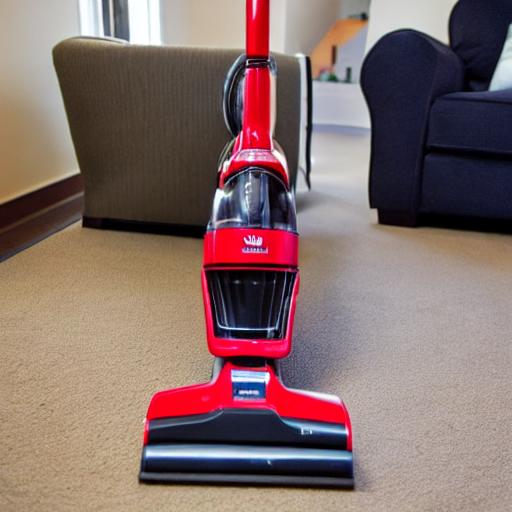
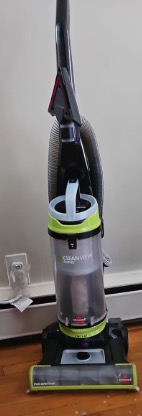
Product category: items_vacuum
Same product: no